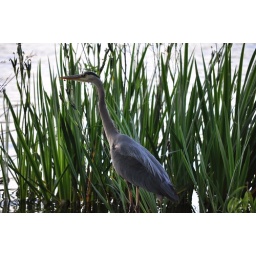
a blue heron at green lake in seattle